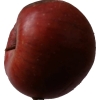
Label: Apple 17